James V. Buckley

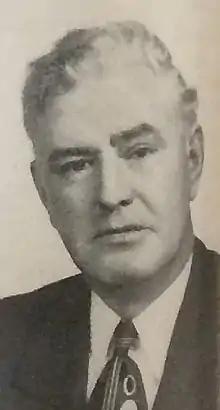
From 1949's "Pictorial Directory of the 81st Congress"

James Vincent Buckley (May 15, 1894 – July 30, 1954) was a U.S. Representative from Illinois.